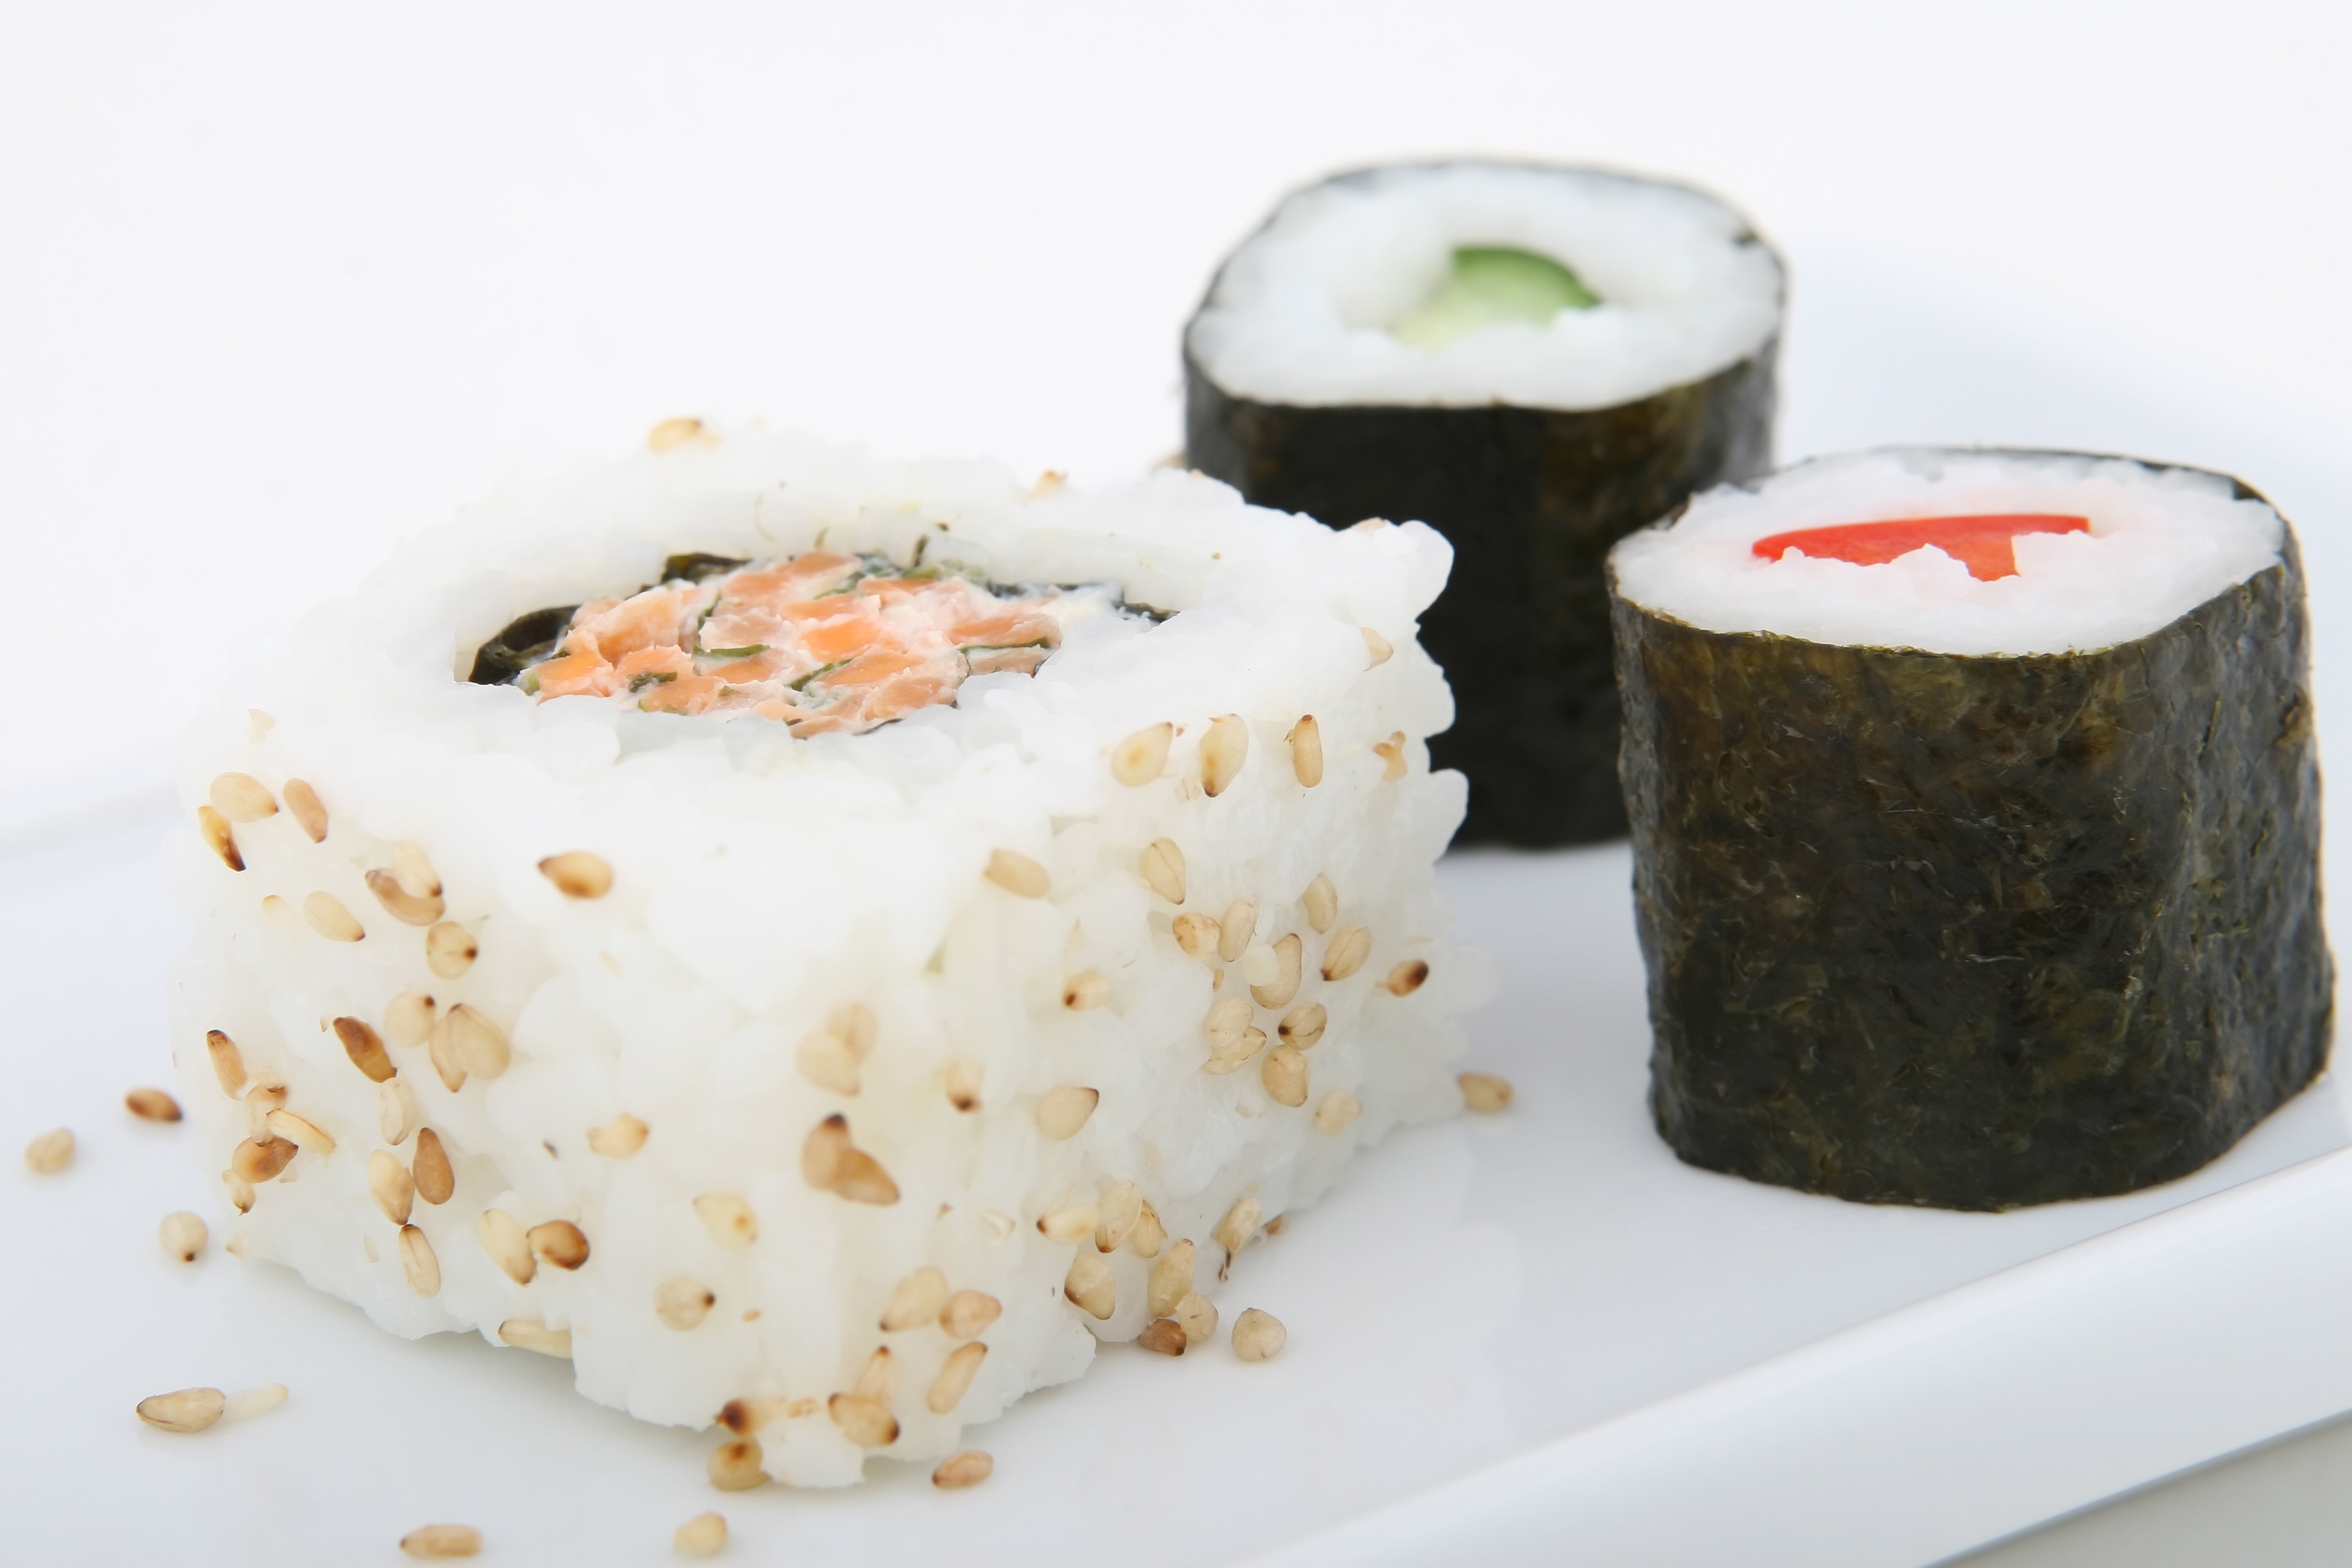
sea, white, restaurant, isolated, asian, dish, food, salad, green, chinese, pepper, red, produce, natural, seaweed, plate, seafood, fresh, black, weight, fish, healthy, snack, meat, lunch, cuisine, rice, health, asian food, coconut, sushi, sashimi, nutrition, japanese, vegetables, cucumber, roll, vegetarian, raw, over, salmon, expensive, good, slim, maki, loss, diet, thai, korean, dieting, slimming, california roll, wholesome